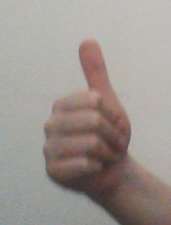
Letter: aleff